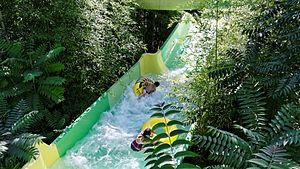
L'espace aquatique de Touroparc
Touroparc Zoo, anciennement nommé Touroparc, est un parc zoologique et parc d'attractions français situé à Romanèche-Thorins dans le département de Saône-et-Loire, dans le Beaujolais.